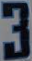
Number: 3